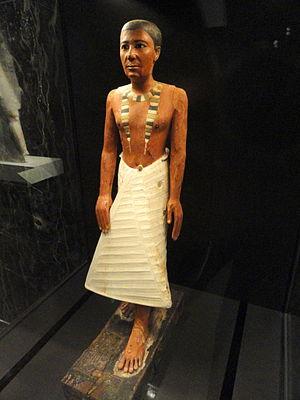
Selon les Anciens Égyptiens, la composition de l'être humain dépasse la simple dualité entre le corps et l'âme. Chaque individu compte en lui une dizaine de composantes matérielles et immatérielles qui l'intègrent dans la sphère terrestre du sensible et dans la sphère impalpable des dieux et ancêtres. Après la mort, grâce à ses composantes éthérées, l'individu peut espérer une survie posthume dans la tombe et une existence immortelle auprès des puissances surnaturelles qui règlent les phénomènes cosmiques. La conservation du souffle de vie est cependant conditionnée par le respect, la vie durant, des principes de la Maât et par la maîtrise efficace de la magie-Heka. Cette dernière est à la fois une puissance intérieure et un savoir livresque qui permettent aux humains de s'assimiler aux dieux.